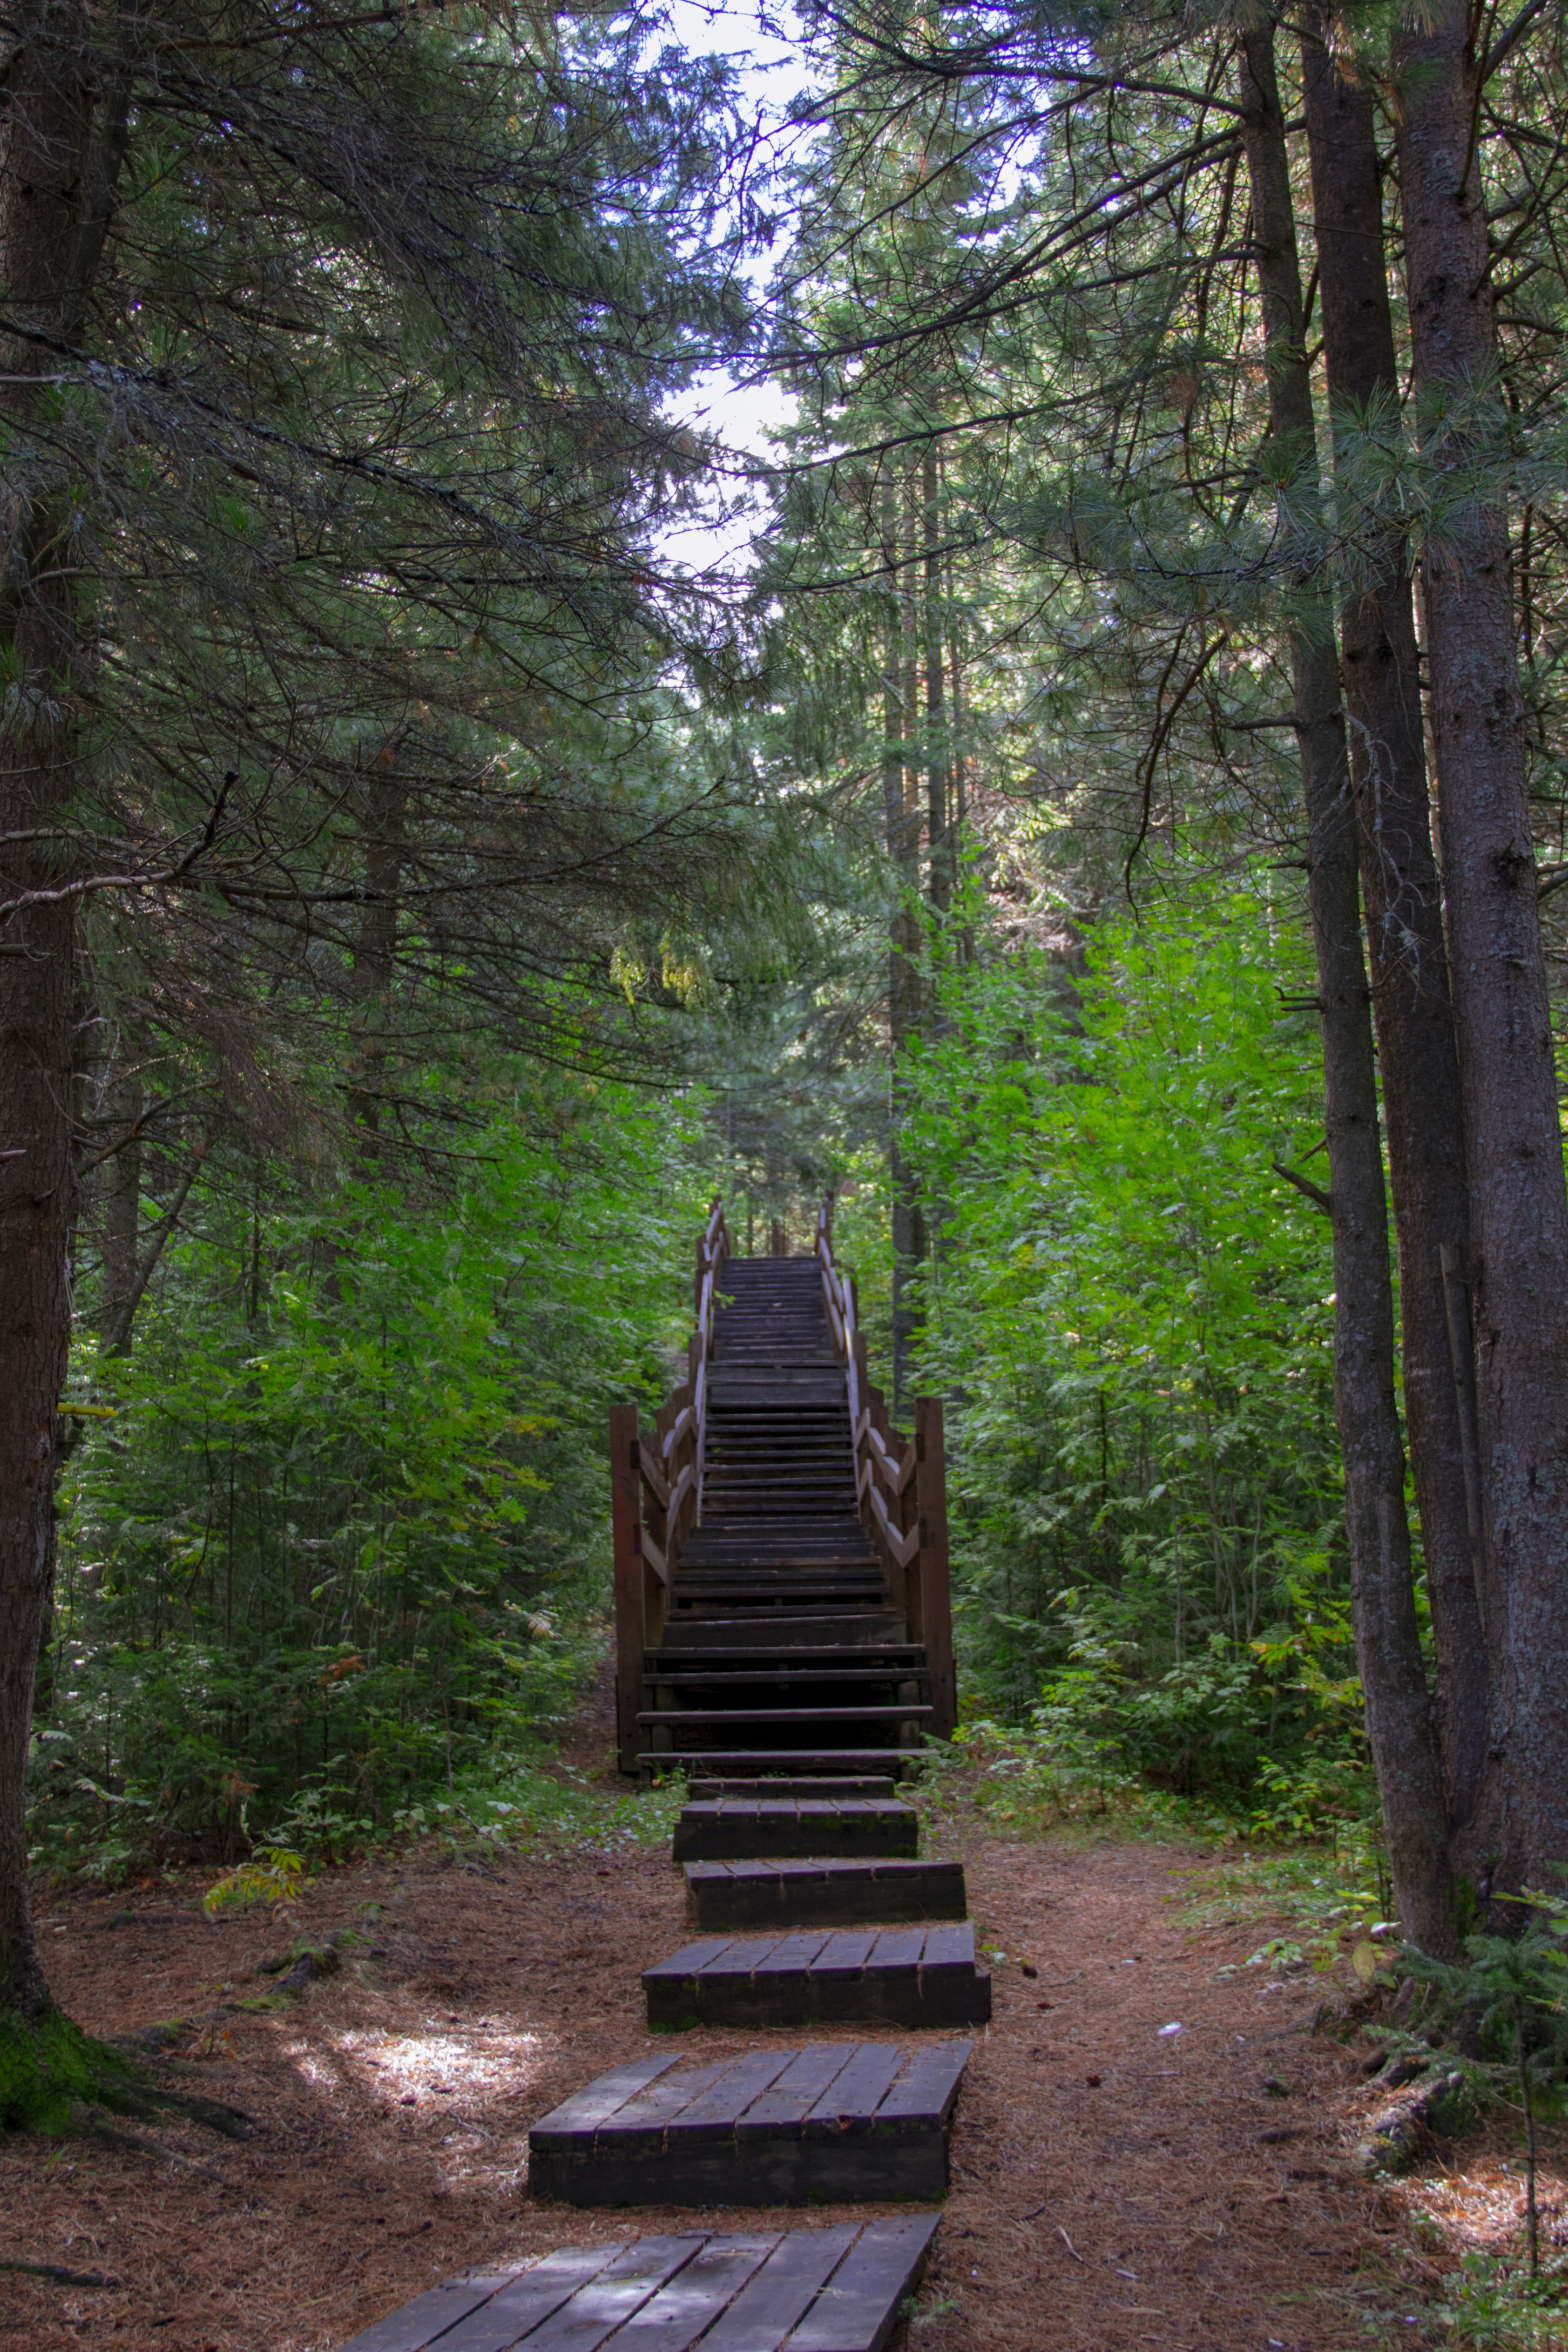
Wooden ladder in the forest, tree, forest, natural environment, nature, trail, nature reserve, wilderness, spruce fir forest, woodland, Northern hardwood forest, old growth forest, biome, natural landscape, tropical and subtropical coniferous forests, path, temperate coniferous forest, valdivian temperate rain forest, woody plant, grove, plant, state park, redwood, temperate broadleaf and mixed forest, walkway, national park, rainforest, wood, trunk, sunlight, jungle, landscape, nonbuilding structure, pine family, adventure